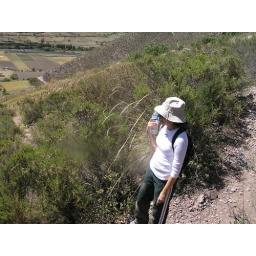
P1010629 Lauren on hike to plant trees above Cachiccata